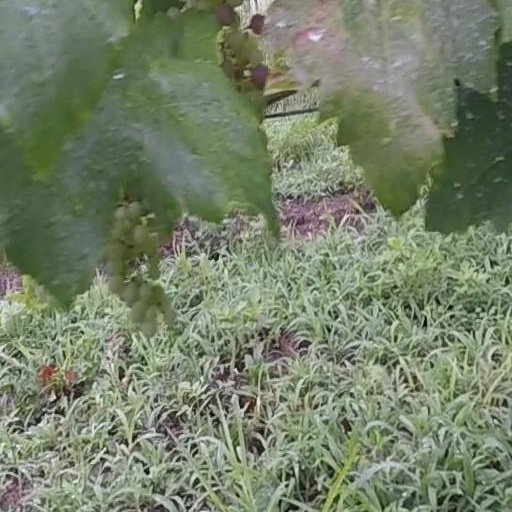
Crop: grape